Esperança Gicaso

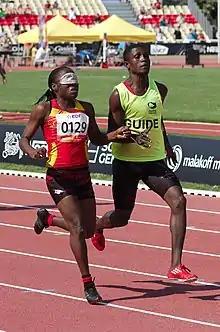
Gicaso and guide Isaac Vieria Adao at the 2013 IPC Athletics World Championships

Esperança Gicaso (born 2 July 1992) is an Angolan para-athletics competitor. She served as Angola's flagbearer at the 2016 Summer Paralympics. Gicaso competes in the T11 classification for blind athletes.